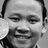
Emotion: happy